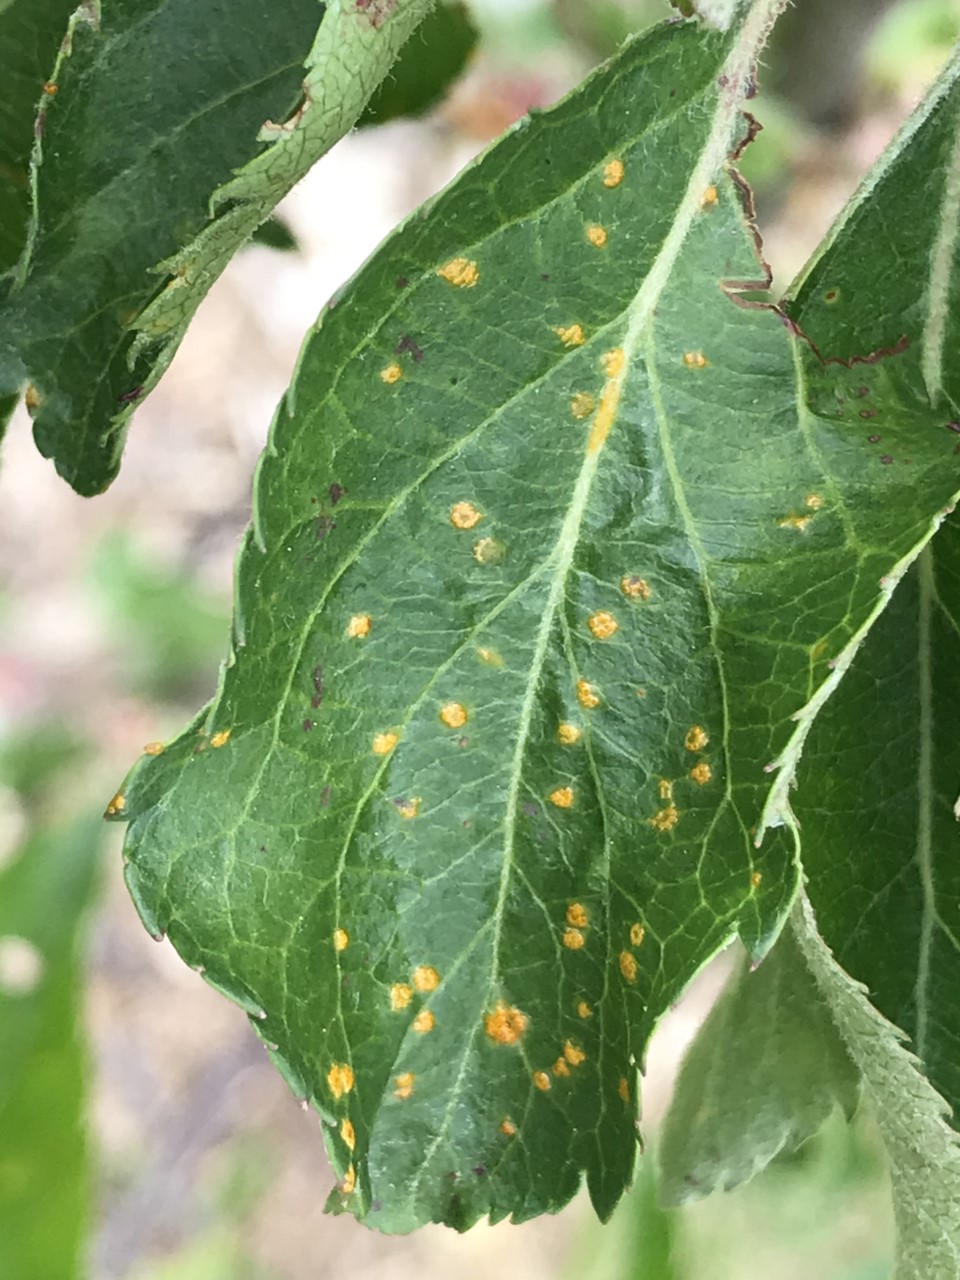
Plant: Apple
Disease: apple rust